Miocene

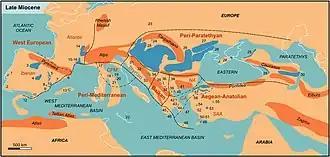
The Mediterranean during the Late Miocene

Continents continued to drift toward their present positions. Of the modern geologic features, only the land bridge between South America and North America was absent, although South America was approaching the western subduction zone in the Pacific Ocean, causing both the rise of the Andes and a southward extension of the Meso-American peninsula.